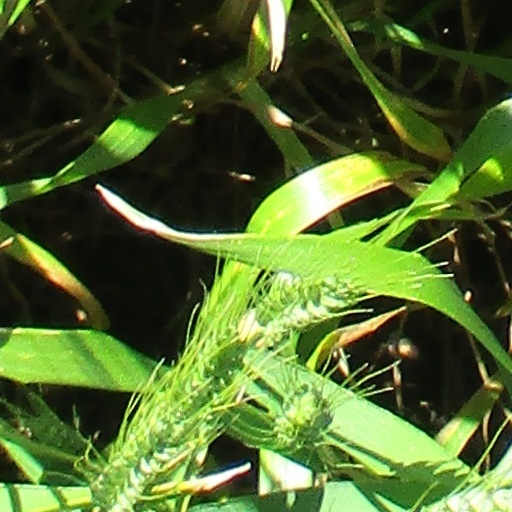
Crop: wheat